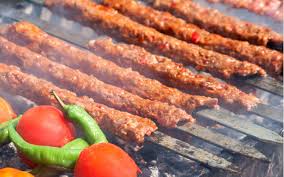
Yemek: kebap